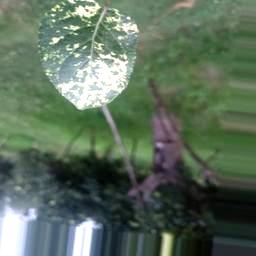
Label: Apple_Mosaic